Original Glasgow derby

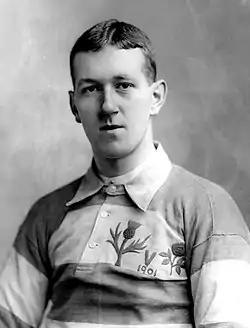
Robert Smyth McColl had two spells at Queen's Park and one at Rangers

In 1890 Rangers were part of the inaugural league season in Scottish football and Queen's Park joined the league 10 years later in 1900, remaining there with some interruptions until 1958. But between 1895 and 1899 and the two clubs would face each other in the Glasgow Football League: Rangers won the title in 1896 and 1898 and Queen's Park in 1897. They also played against each other in the Glasgow Cup: in 1898 Rangers beat Queen's Park 4–0 in the final and the next year the "Spiders" took their revenge winning the local trophy with a narrow 1–0 victory.